HD 316285

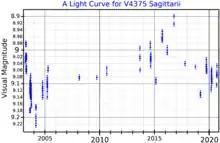
A visual band light curve for V4375 Sagittarii, plotted from "INTEGRAL" Optical Monitoring Camera data

HD 316285 is listed in the General Catalogue of Variable Stars as a variable Be star with a range of about one tenth of a magnitude. The International Variable Star Index classifies it as an S Doradus variable and it is considered to be a candidate luminous blue variable.